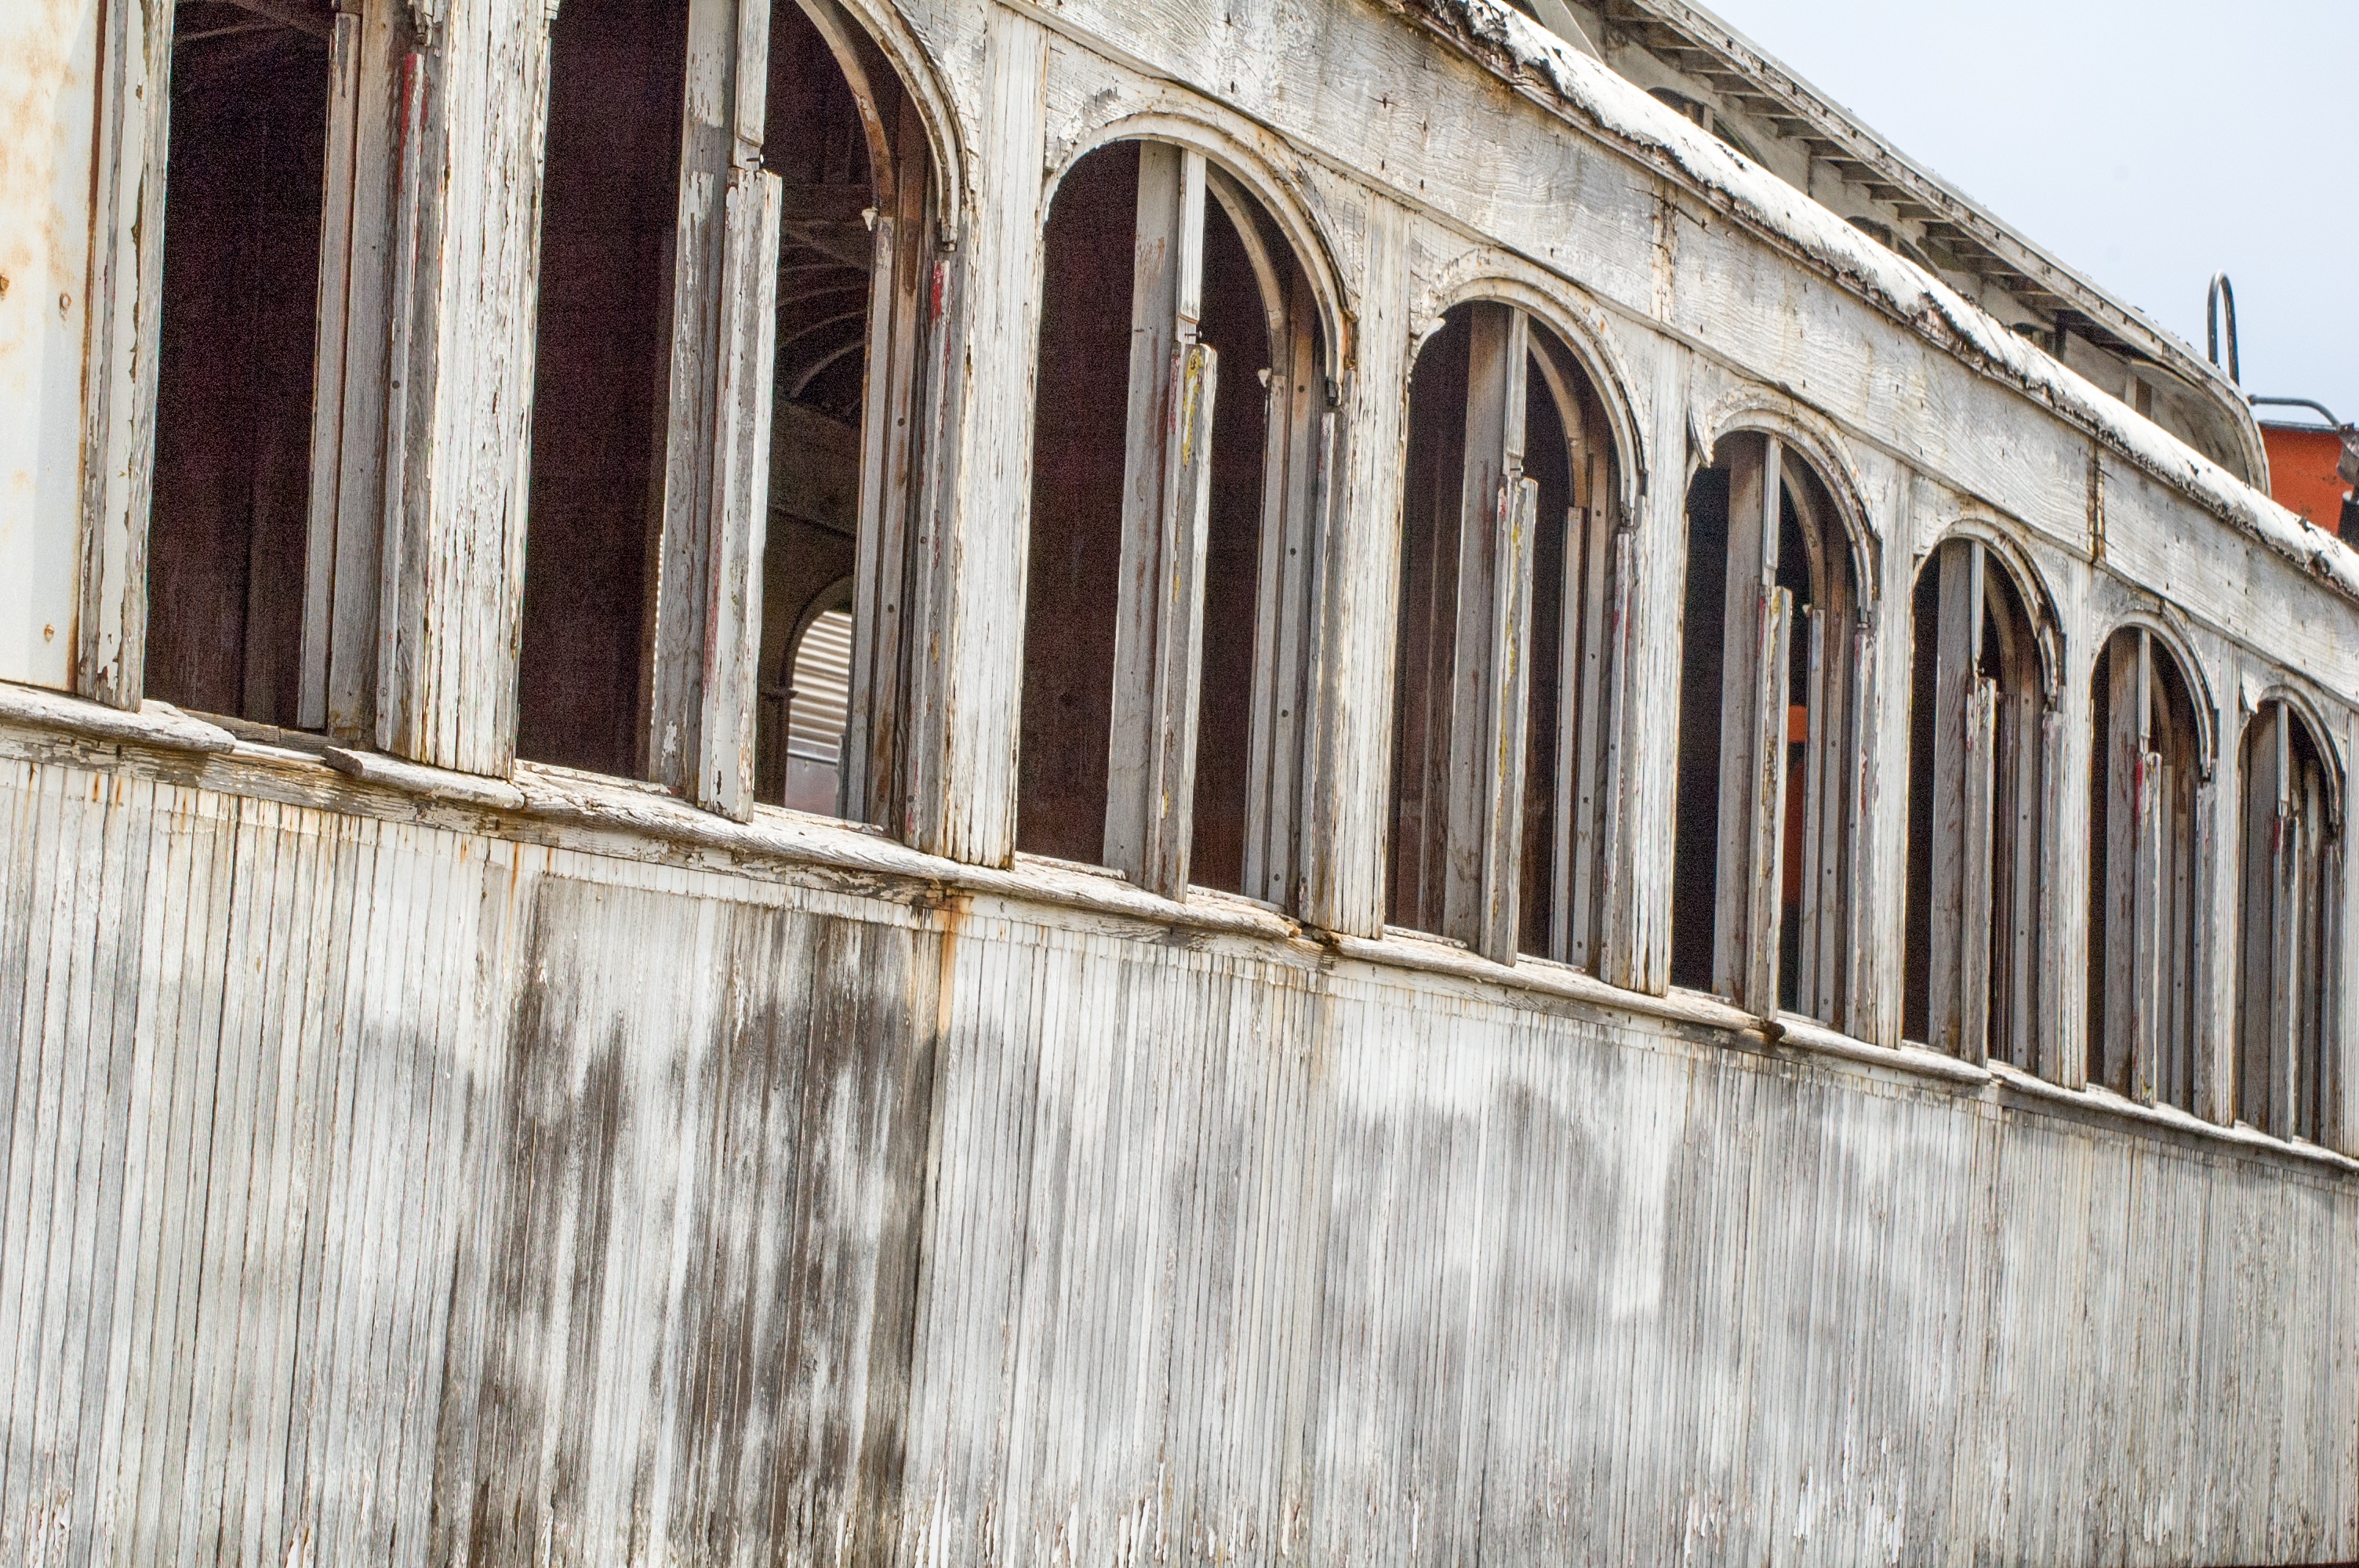
winter, architecture, wood, track, railway, railroad, white, vintage, antique, wheel, retro, steam, old, rail, wall, train, travel, steel, transportation, transport, vehicle, station, train station, platform, facade, nostalgia, industry, black, grey, locomotive, windows, cars, engine, wooden, historical, classic, shape, passenger, train tracks, fashioned, steam train, old fashioned, industrialization, urban area, ancient history, passenger car